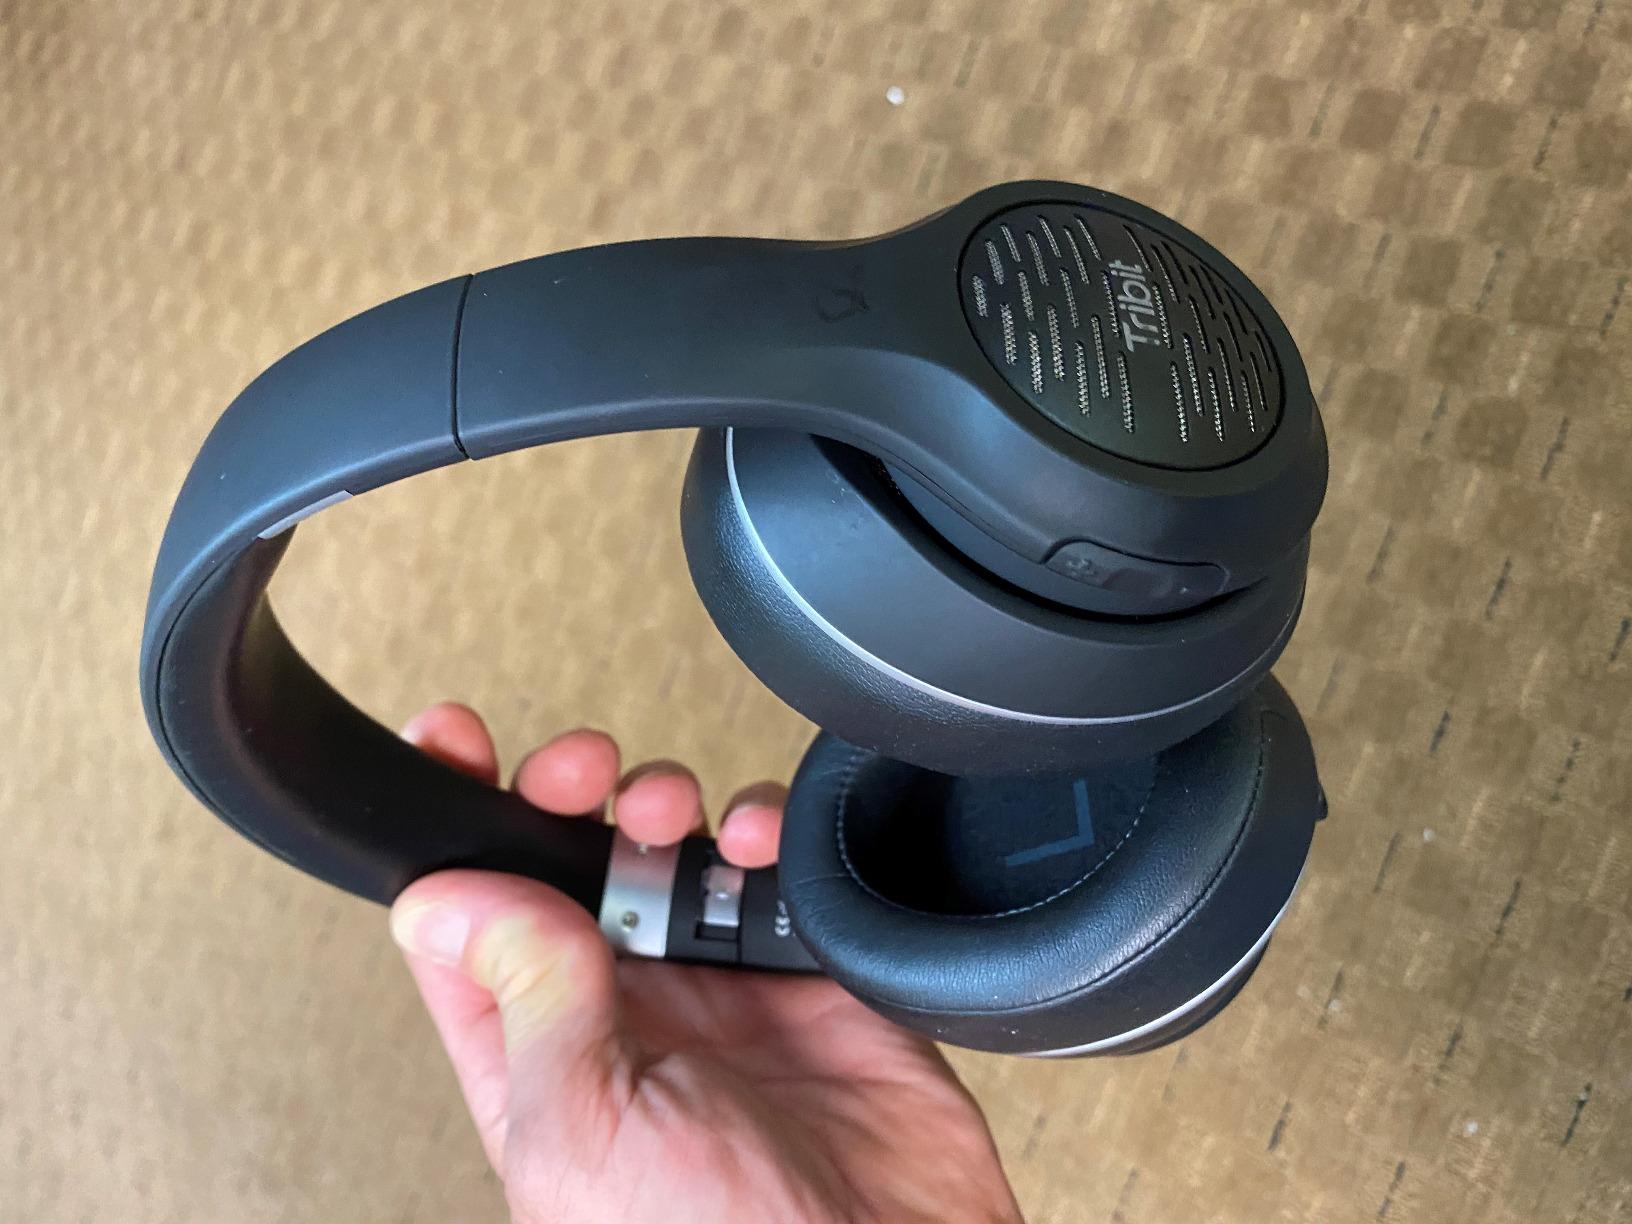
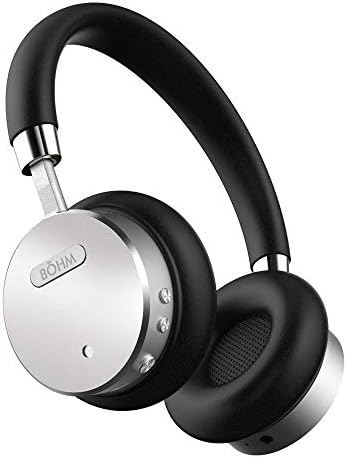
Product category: headphones
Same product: no